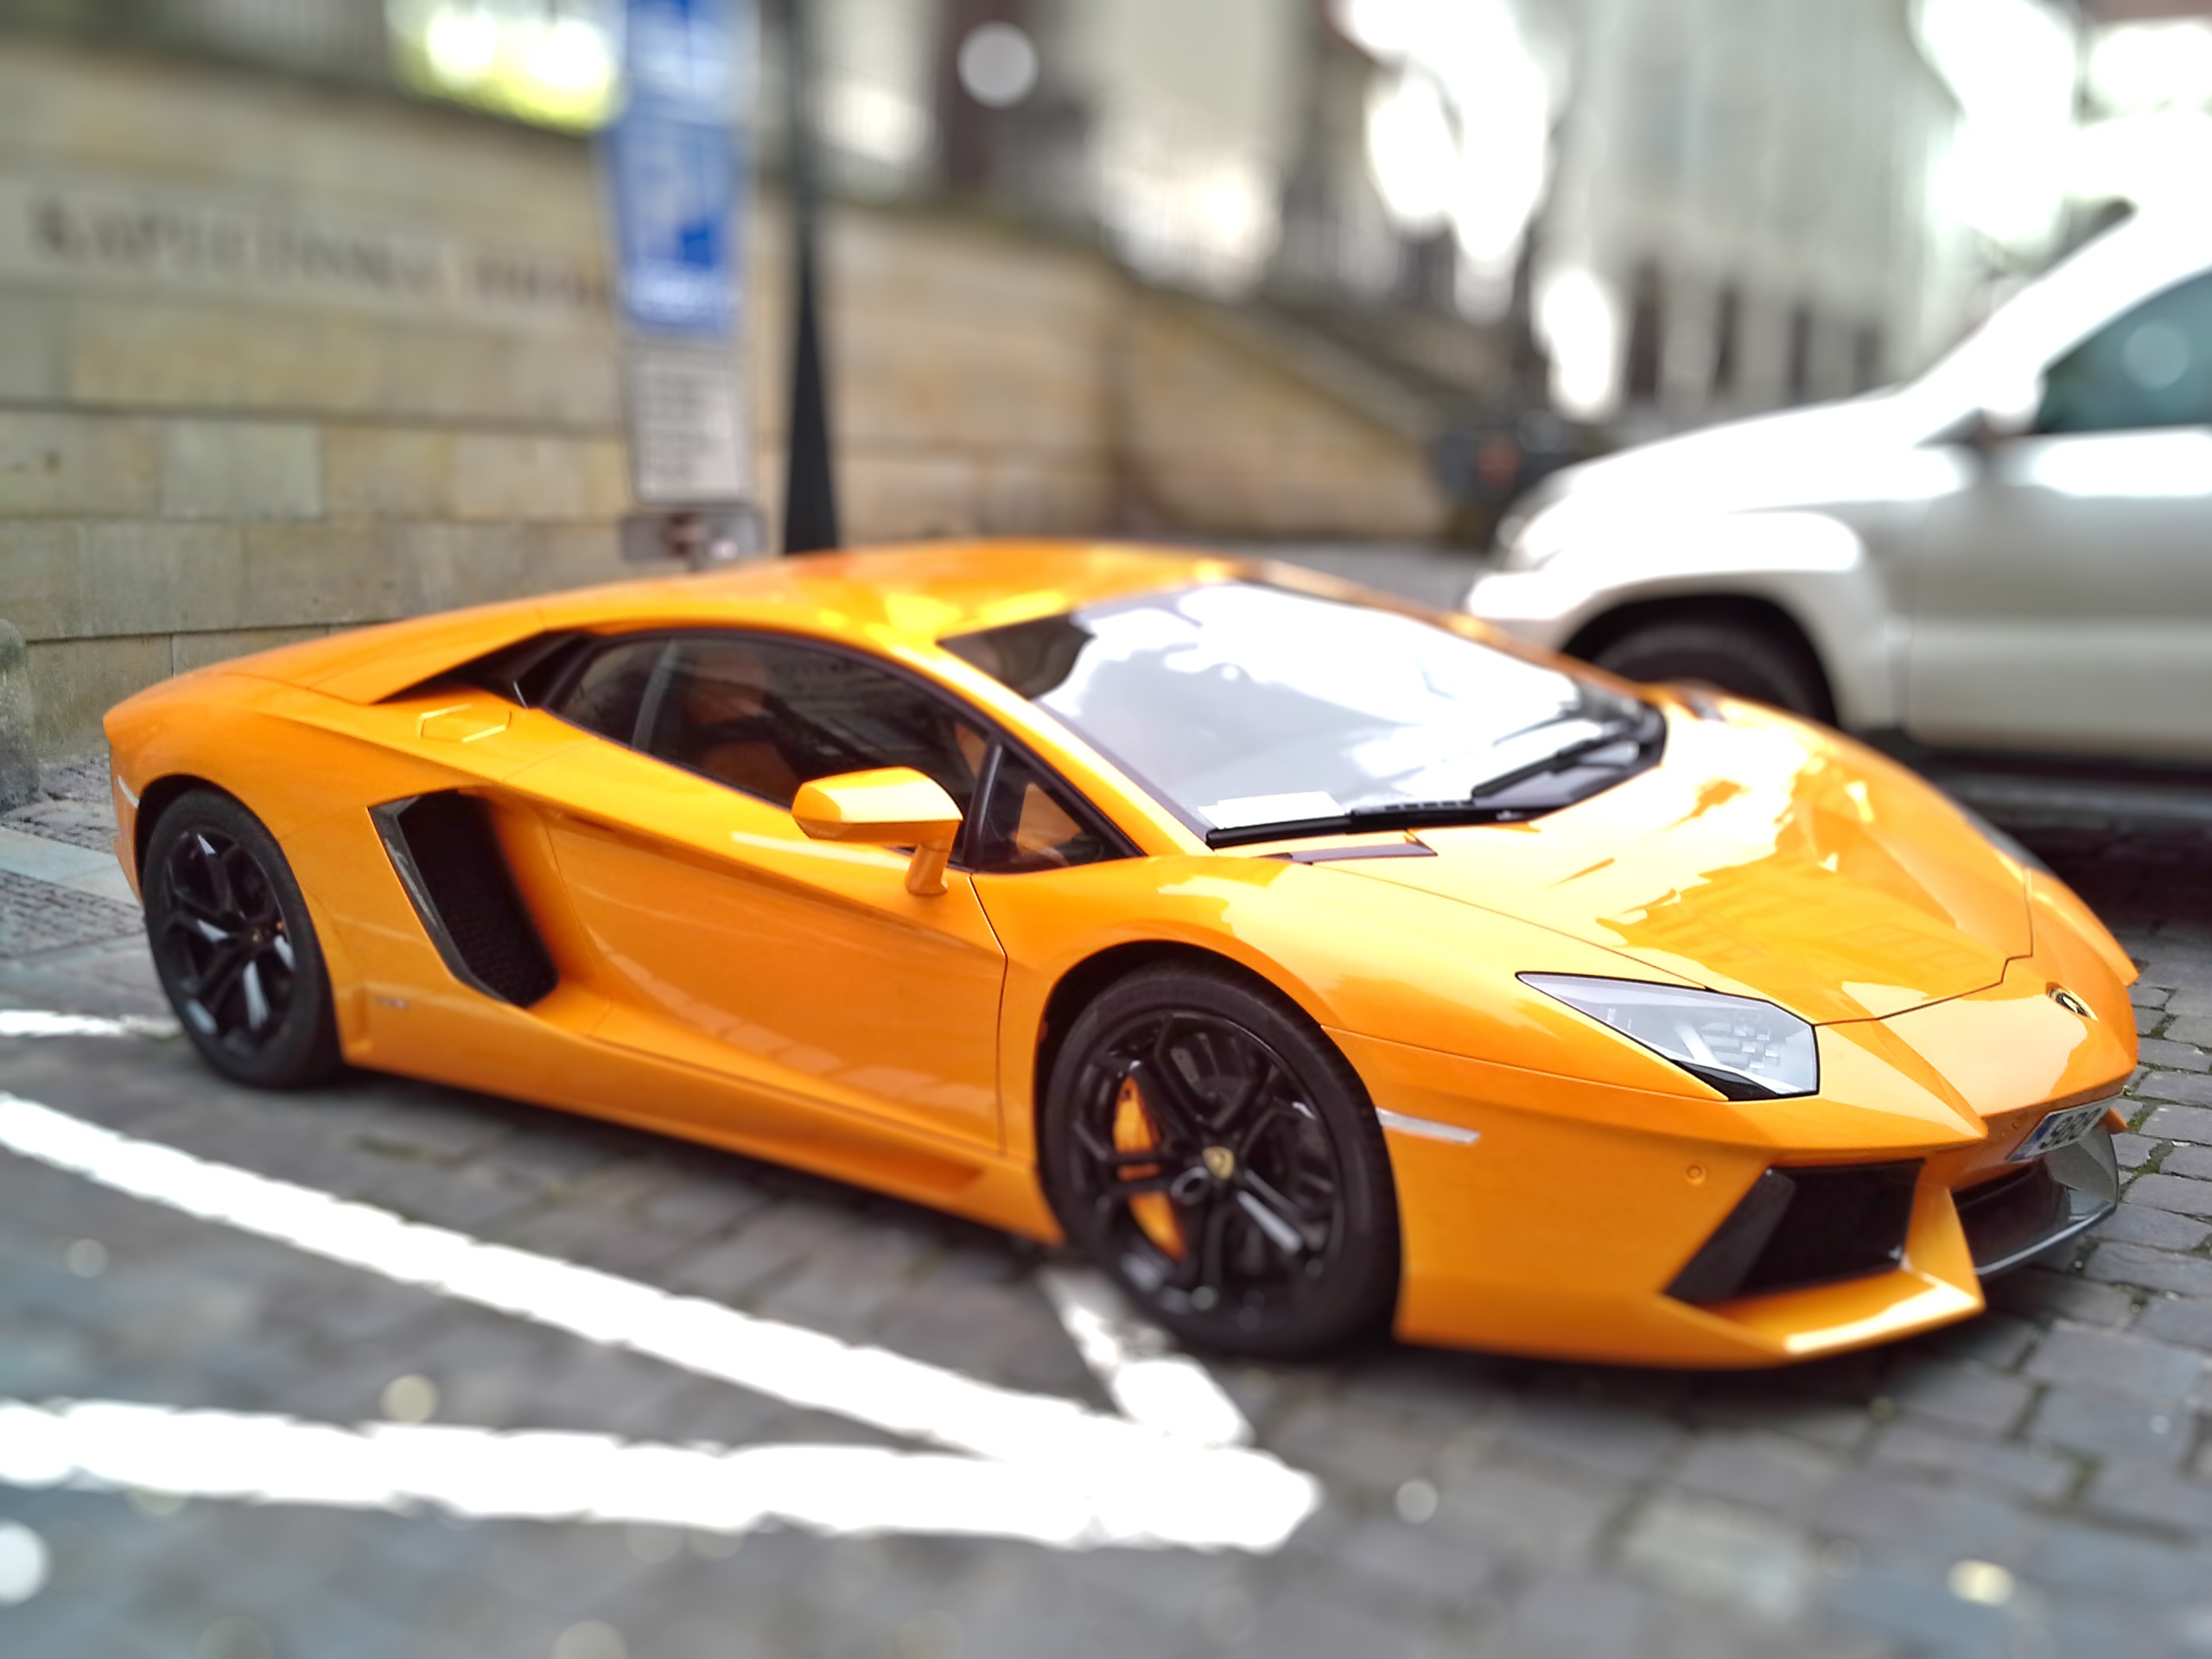
bokeh, car, wheel, orange, vehicle, sports car, supercar, power, automobiles, cars, motors, fast, brno, lamborghini, vehicles, tilt shift, racing car, land vehicle, automobile make, automotive design, luxury vehicle, performance car, lamborghini aventador